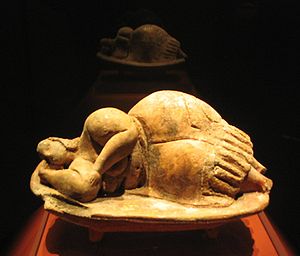
Forhistorisk tid / Oversigt over forhistorisk tid / Neolitikum, bronze- og jernalder ved Middelhavet
Sovende kvinde. Fra det underjordiske tempel ved Ħal-Saflieni på Malta. Ca. 2500 f.Kr.
Forhistorisk tid er den ældste periode i menneskehedens historie. Den strækker sig fra de ældste stenredskaber for 2,5 millioner år siden til de første fund af skrifter. Udforskningen hører under arkæologi med antropologi. Betegnelsen protohistorie bruges særligt Europa og Nærøsten om tiden omkring skriftens opståen.